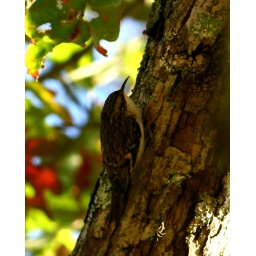
Found this little guy on my weekend bird walk at the Mansfield pump houses on the Fenton River in Mansfield CT, USA